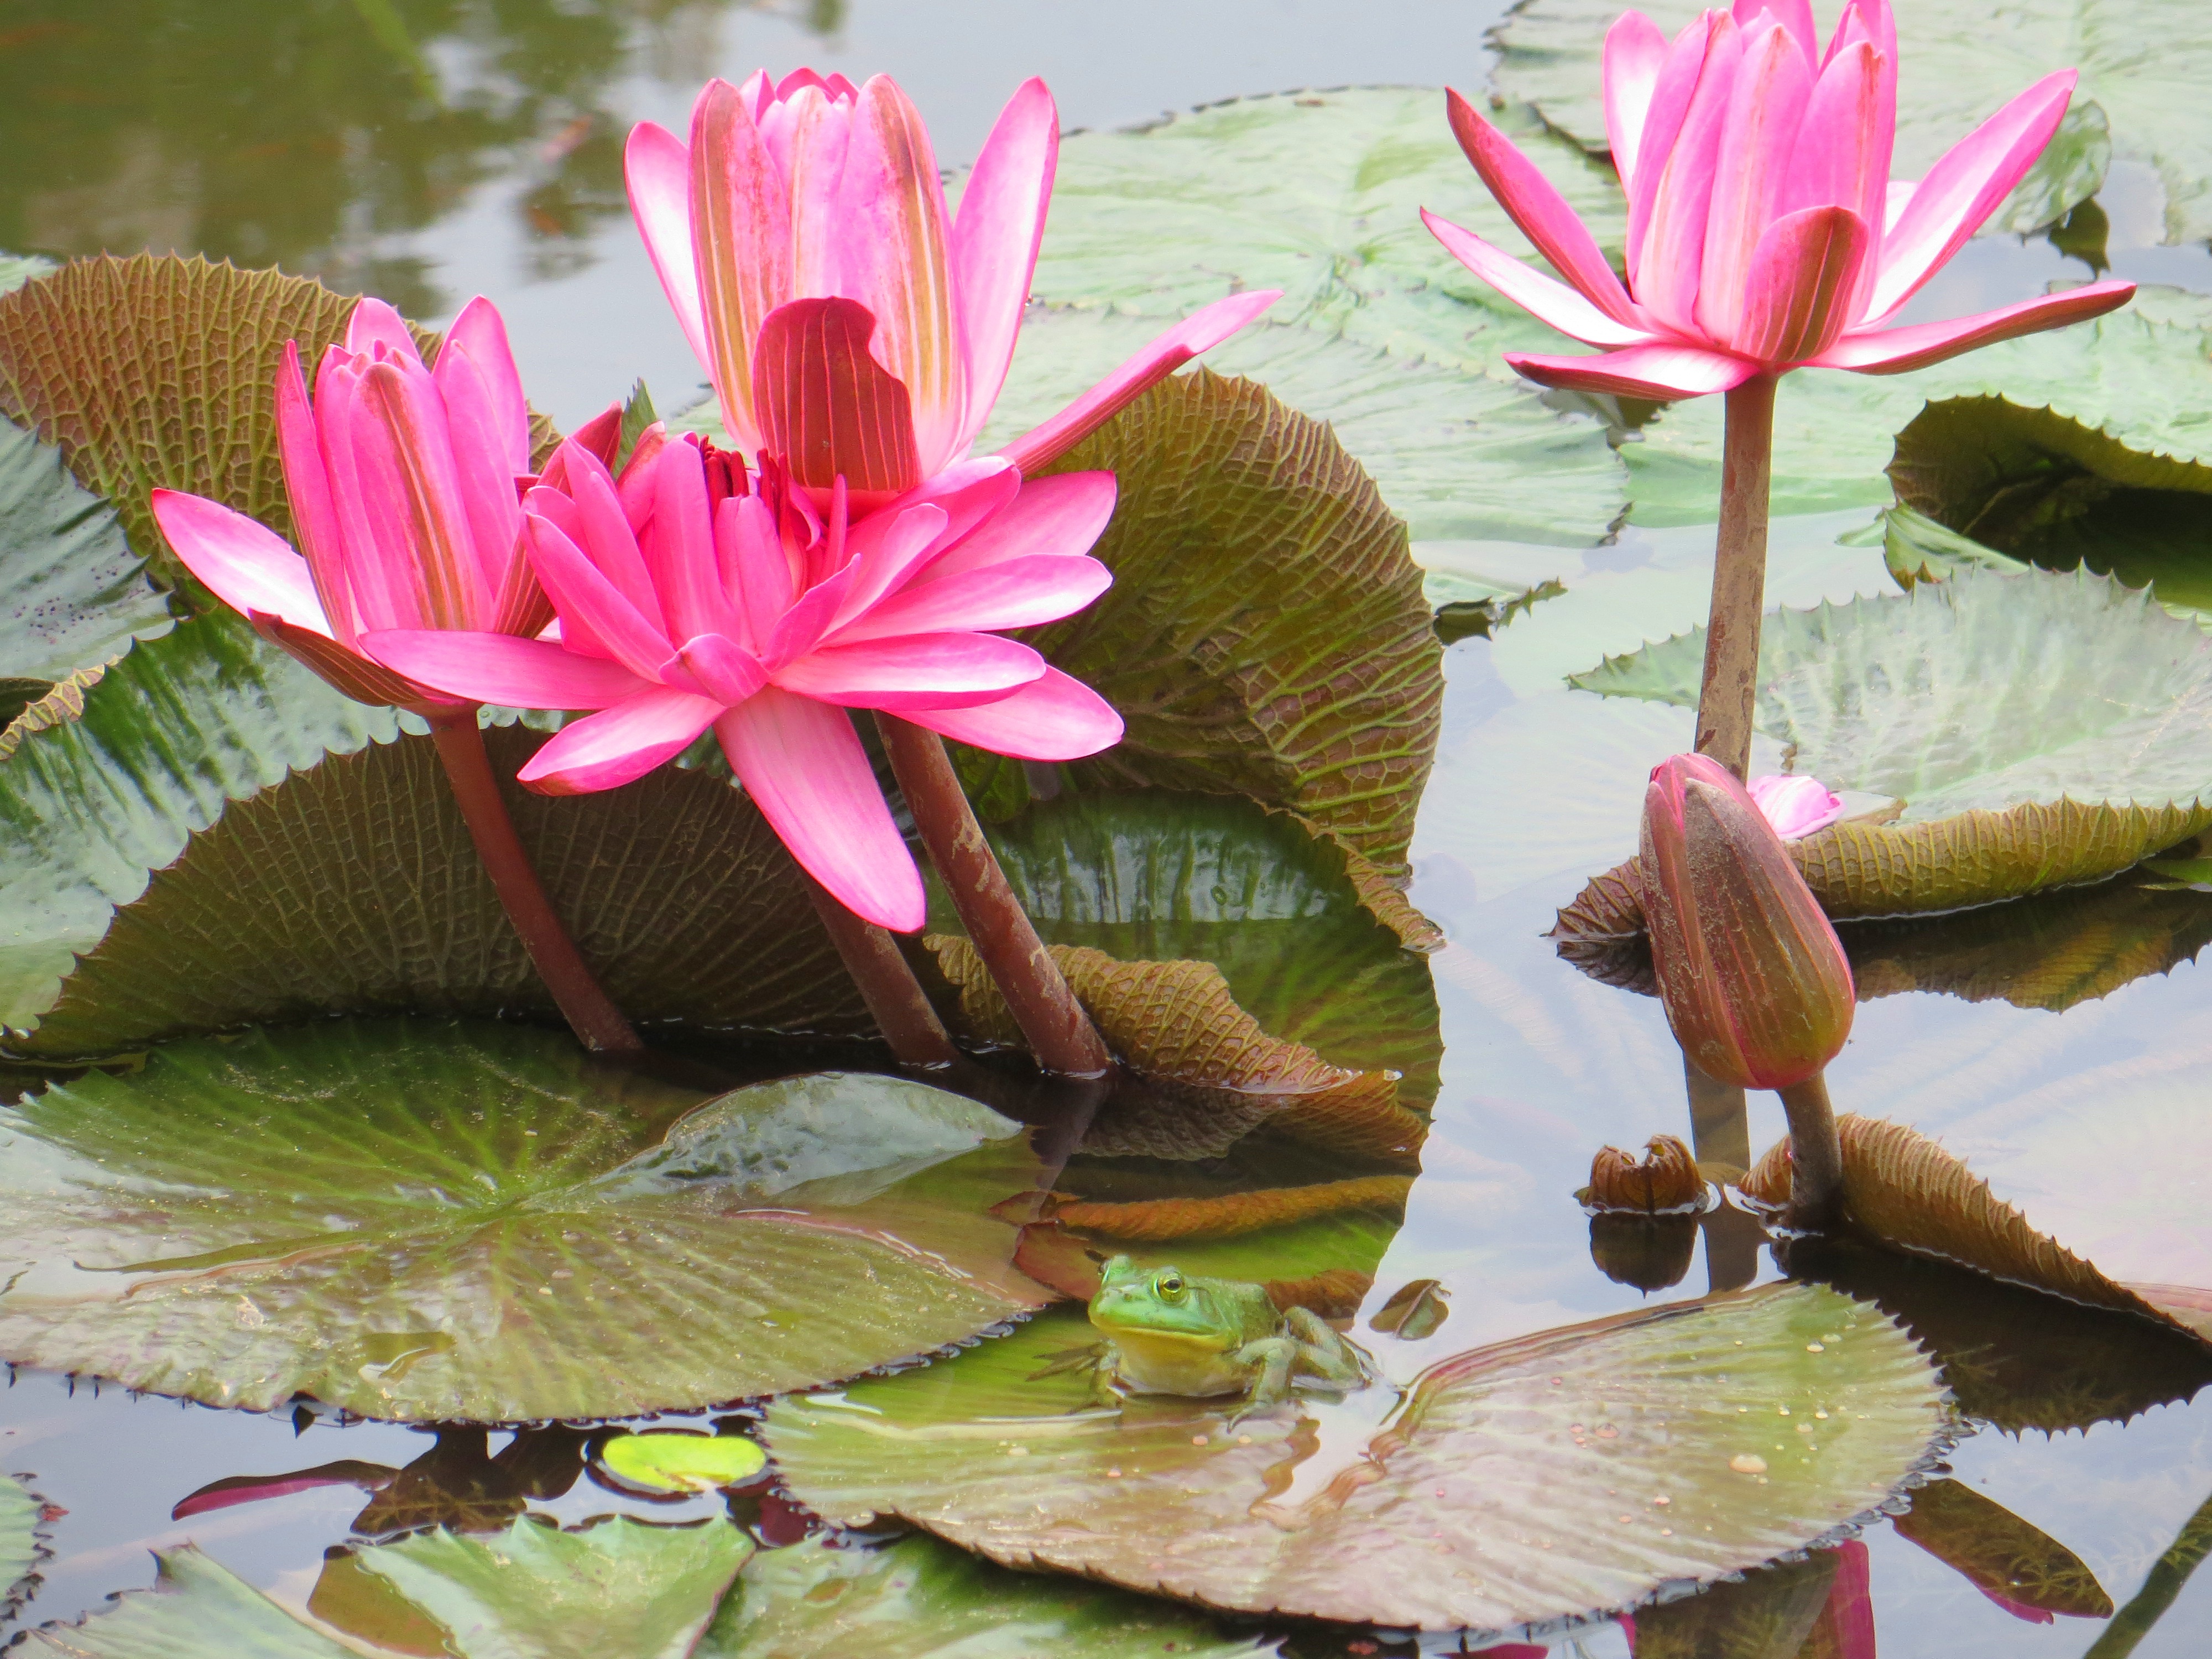
water, nature, blossom, plant, leaf, flower, petal, animal, pond, wildlife, wild, green, natural, botany, aquatic, frog, amphibian, pink, sacred lotus, aquatic plant, flora, water lily, lotus, creature, lily, floristry, macro photography, flowering plant, land plant, lotus family, proteales